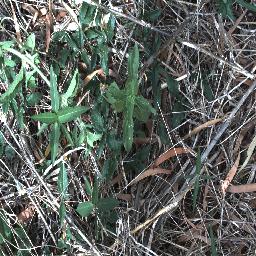
Label: siam_weed